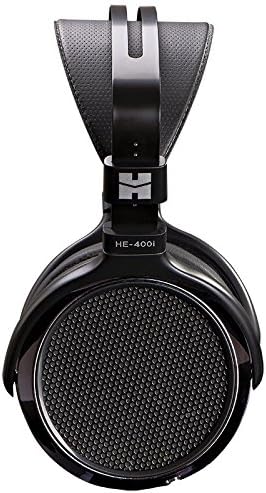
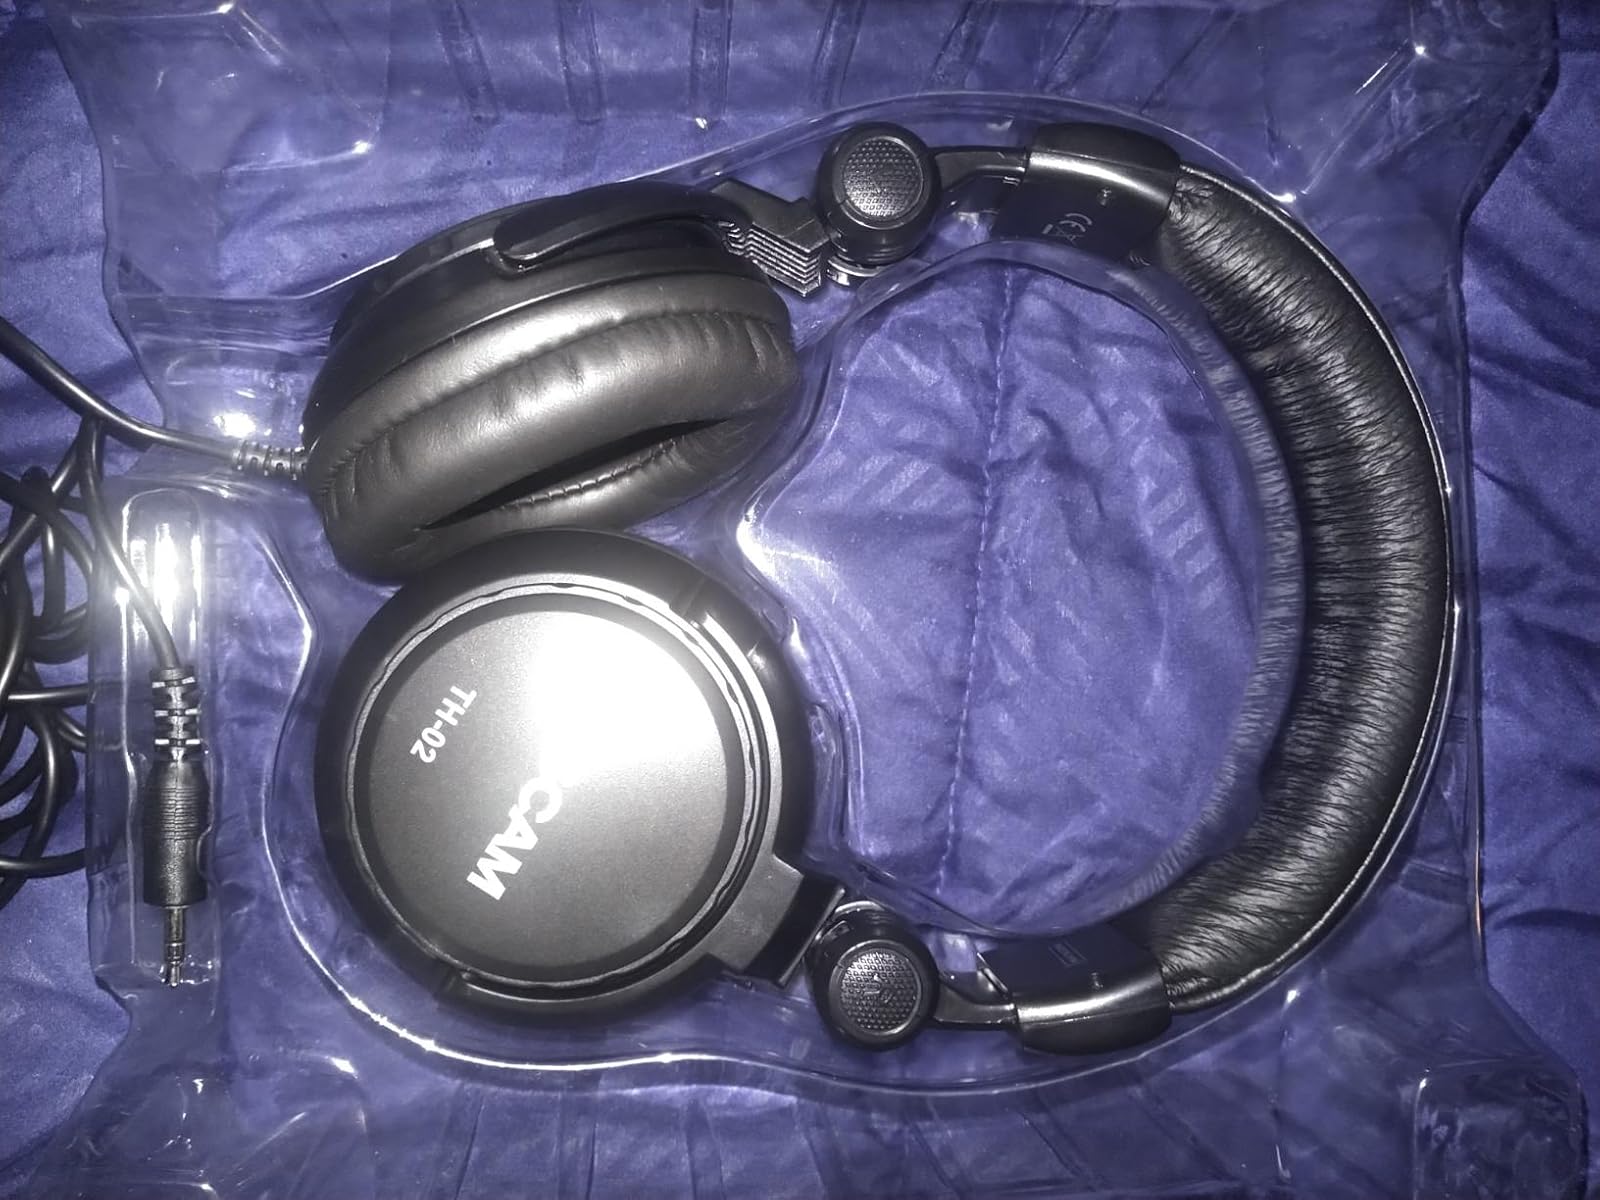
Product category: headphones
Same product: no